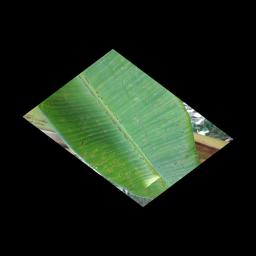
Label: BLACK SIGATOKA